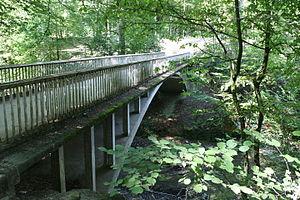
vue de l'arc
Le parc d’Osseghem est un parc forestier de 17 hectares situé sur le plateau du Heysel à Bruxelles. Il fut aménagé entre 1927 et 1935, à l'initiative de Léopold II, sur les plans de l’architecte paysagiste Jules Buyssens, dans le cadre de l'organisation de l'exposition universelle de 1935.
Afin de permettre le croisement de flux de circulation ou le franchissement d'obstacles, de nombreux ouvrages d'art ont été créés en région bruxelloise.